Monarchies in Africa

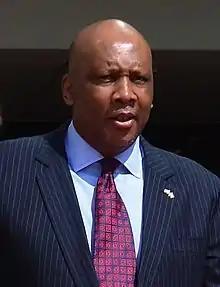
King Letsie III of Lesotho

Lesotho, an enclave of South Africa, is a constitutional elective monarchy. The current monarchy was established in 1824 when Moshoeshoe I, a tribal chieftain, united warring tribes into the Basotho kingdom. After his death in 1870, the kingdom was placed under the nominal control of the neighboring British Cape Colony; but, the native tribes engaged in a revolt, and full British control was not established until 1884 under the name Basutoland. While under British control, the monarchy continued under the title of Paramount Chief with a moderate degree of autonomy, particularly in the rural areas.